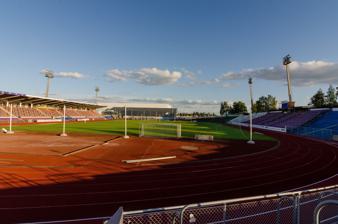
Building: Värendsvallen
Country: Sweden
Year built: 1966
Sports venue in Växjö, Sweden Värendsvallen Värendsvallen Location Växjö , Sweden Type sports ground Opened 1966 ( 1966 ) Tenants Östers IF (1966–2012) Värendsvallen is a multi-purpose stadium in Växjö , Sweden . It is currently used mostly for football matches and was the home stadium of Östers IF until September 2012. The stadium currently holds 15,062 people and was built in 1966. The highest attendance ever was 26,404 against IK Brage in 1967, in the qualifying game for Allsvenskan. The following season, Öster averaged an attendance of 15,622 on their road to the club's first Swedish Championship . On March 31, 2011, work started on Myresjöhus Arena , the stadium was opened in September 2012 and replaced Värendsvallen as Östers IF home ground. Värendsvallen will be transformed into an athletics arena. External links Wikimedia Commons has media related to Värendsvallen . v t e Allsvenskan venues Current 3Arena Borås Arena Bravida Arena Finnvedsvallen Gamla Ullevi Grimsta IP Nya Parken Stadion Stora Valla Strandvallen Strawberry Arena Studenternas IP Visma Arena Örjans Vall Former Arosvallen Bårsta IP Domnarvsvallen Enavallen Eyravallen Falcon Alkoholfri Arena Falkenbergs IP Folkungavallen Fredriksskans Gammliavallen Gavlevallen Guldfågeln Arena Hillängens IP Hitachi Energy Arena Idrottsparken Jernvallen Jämtkraft Arena Kamratvallen Kopparvallen Landskrona IP Lövåsvallen Malmö IP Malmö Stadion Motala Idrottspark Olympia Påskbergsvallen Ramnavallen Rimnersvallen Ruddalens IP Ryavallen Sandåkerns IP Skarsjövallen Skogsvallen Slottsskogsvallen Stadsparksvallen Stockholms Stadion Strömvallen Södertälje Fotbollsarena Trollebo IP Tunavallen Ullevi Vångavallen Vägga IP Värendsvallen Demolished Gamla Ullevi Herrgärdets IP Johanneshovs IP Norra IP Rambergsvallen Råsunda Stadium Råsunda IP Söderstadion Authority control databases : Geographic StadiumDB 56°52′52″N 14°46′19″E / 56.88111°N 14.77194°E / 56.88111; 14.77194 This article about a Swedish sports venue is a stub . You can help Wikipedia by expanding it . v t e